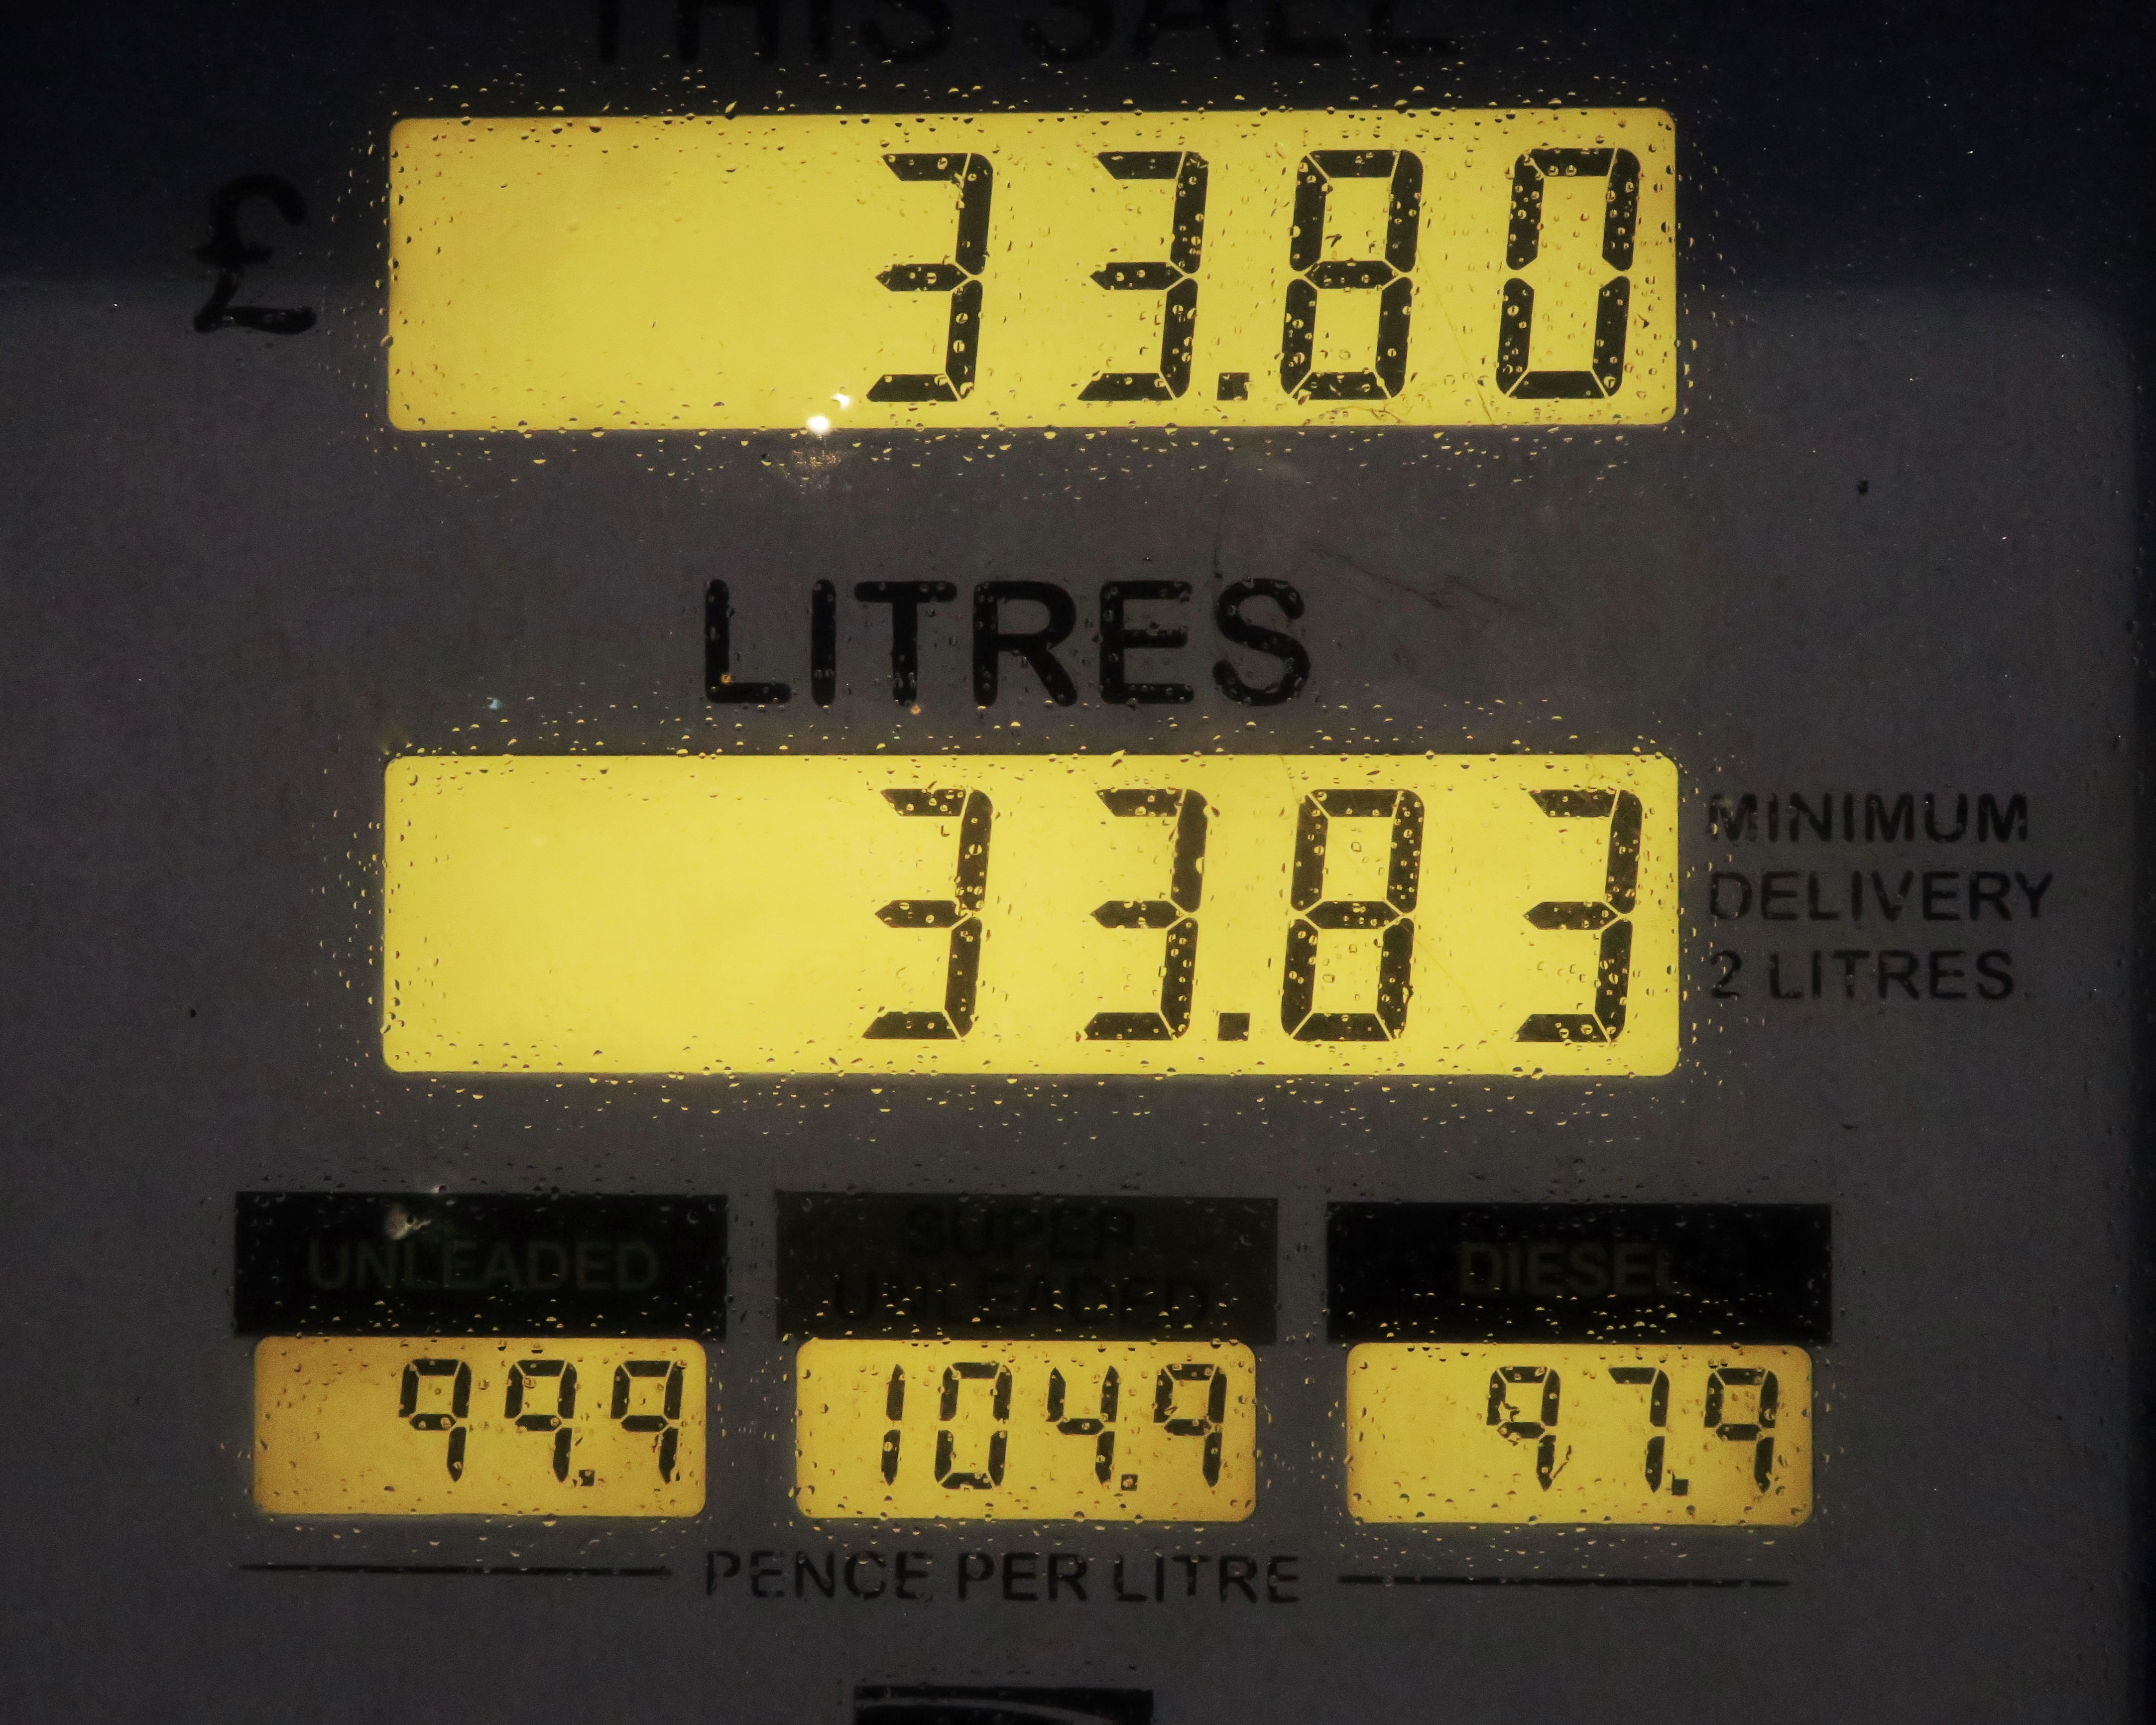
light, clock, number, sign, gauge, yellow, signage, gas station, font, gas, petrol, scoreboard, automotive exterior, personal computer hardware, display device, vehicle registration plate, british pound, fuel dispenser, pump display